Saint-Malo declaration

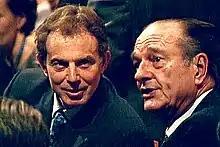
Tony Blair and Jacques Chirac

The Saint-Malo declaration was a document signed in December 1998 by British prime minister Tony Blair and French President Jacques Chirac, who met to advance the creation of a European security and defense policy, including a European military force capable of autonomous action. The summit where the document was signed took place at the French coastal resort of Saint-Malo.